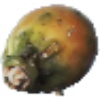
Label: Cactus fruit 1